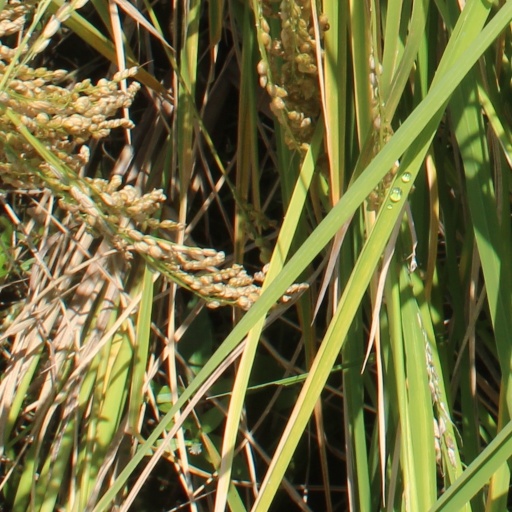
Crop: rice